Carsten Kissmeyer

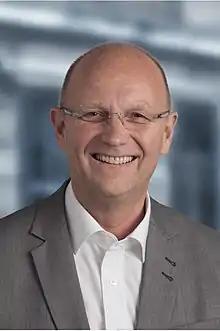
Kissmeyer

Carsten Kissmeyer (born 22 May 1953, in Roskilde) is a Danish politician, who is a member of the Folketing for the Venstre political party. He entered parliament in 2018 after Esben Lunde Larsen resigned his seat.